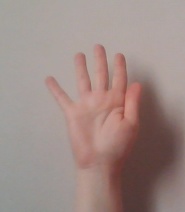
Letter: sheen